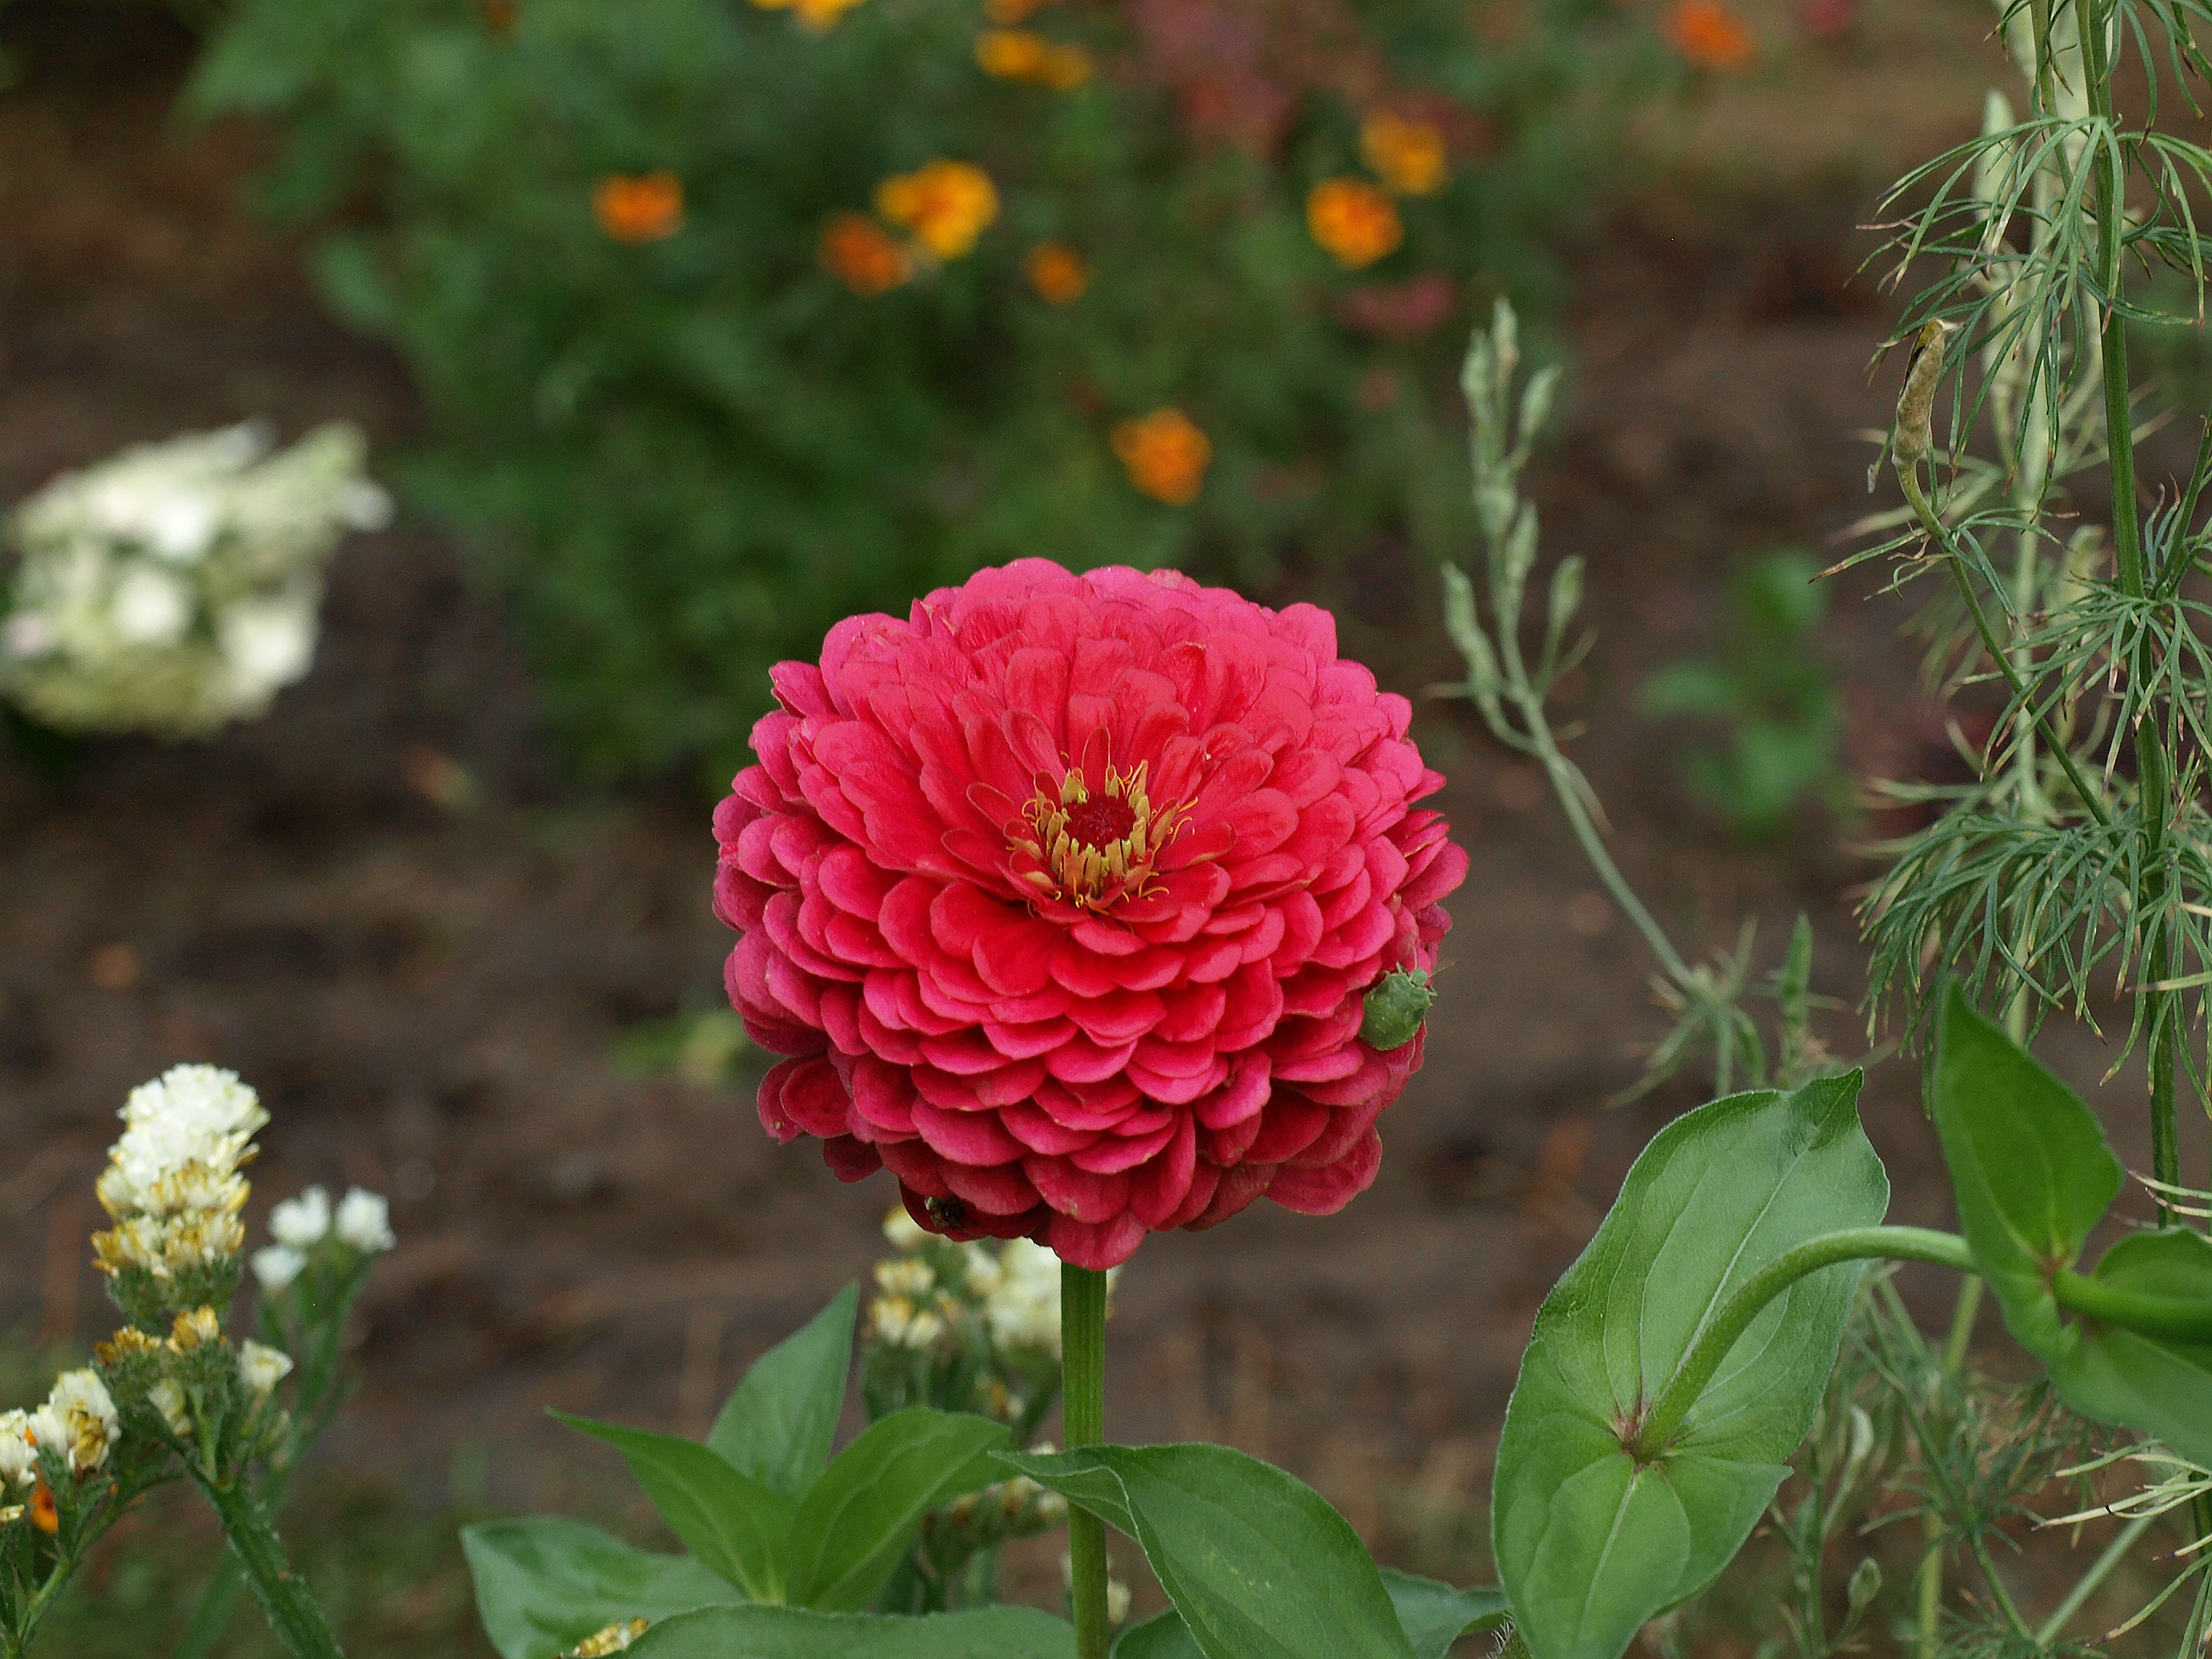
nature, plant, flower, petal, botany, garden, flora, wildflower, flowering, peony, zinnia, flowering plant, a garden plant, garden roses, the plot, daisy family, zinnia elegans, zinnia daliowa, annual plant, land plant